Fairmount Avenue station

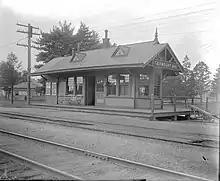
Fairmount Avenue station,

After the leasing of the New Jersey and New York Railroad to the Erie Railroad, the history of Fairmount Avenue station remained rather quiet, with minor changes to the station building and site occurring over the next seventy years. By 1966, the station building had been sold off by the Erie Railroad for private usage as Barbara's General Store and Gifts. The former team track had already been removed from the station, and only the main southbound track and partial yard remained on site with the platform. The station building was already repainted orange along the wood siding and the windows, formerly a dark green, became white. The station continued service through Hackensack as the northernmost of the three stations in Hackensack. In 1976, Conrail took over service of the former line vacated by the Erie Lackawanna (a merge of the Erie and Delaware, Lackawanna and Western Railroads) and service of the station. By 1980, during partial ownership between Conrail and New Jersey Transit, the Fairmount Avenue station remained as a part of the line, but by the 1982 timetables, was removed from service. The station building, although it does not receive any active service, remains standing in its orange and white paintjob. The station building is now a donut shop.